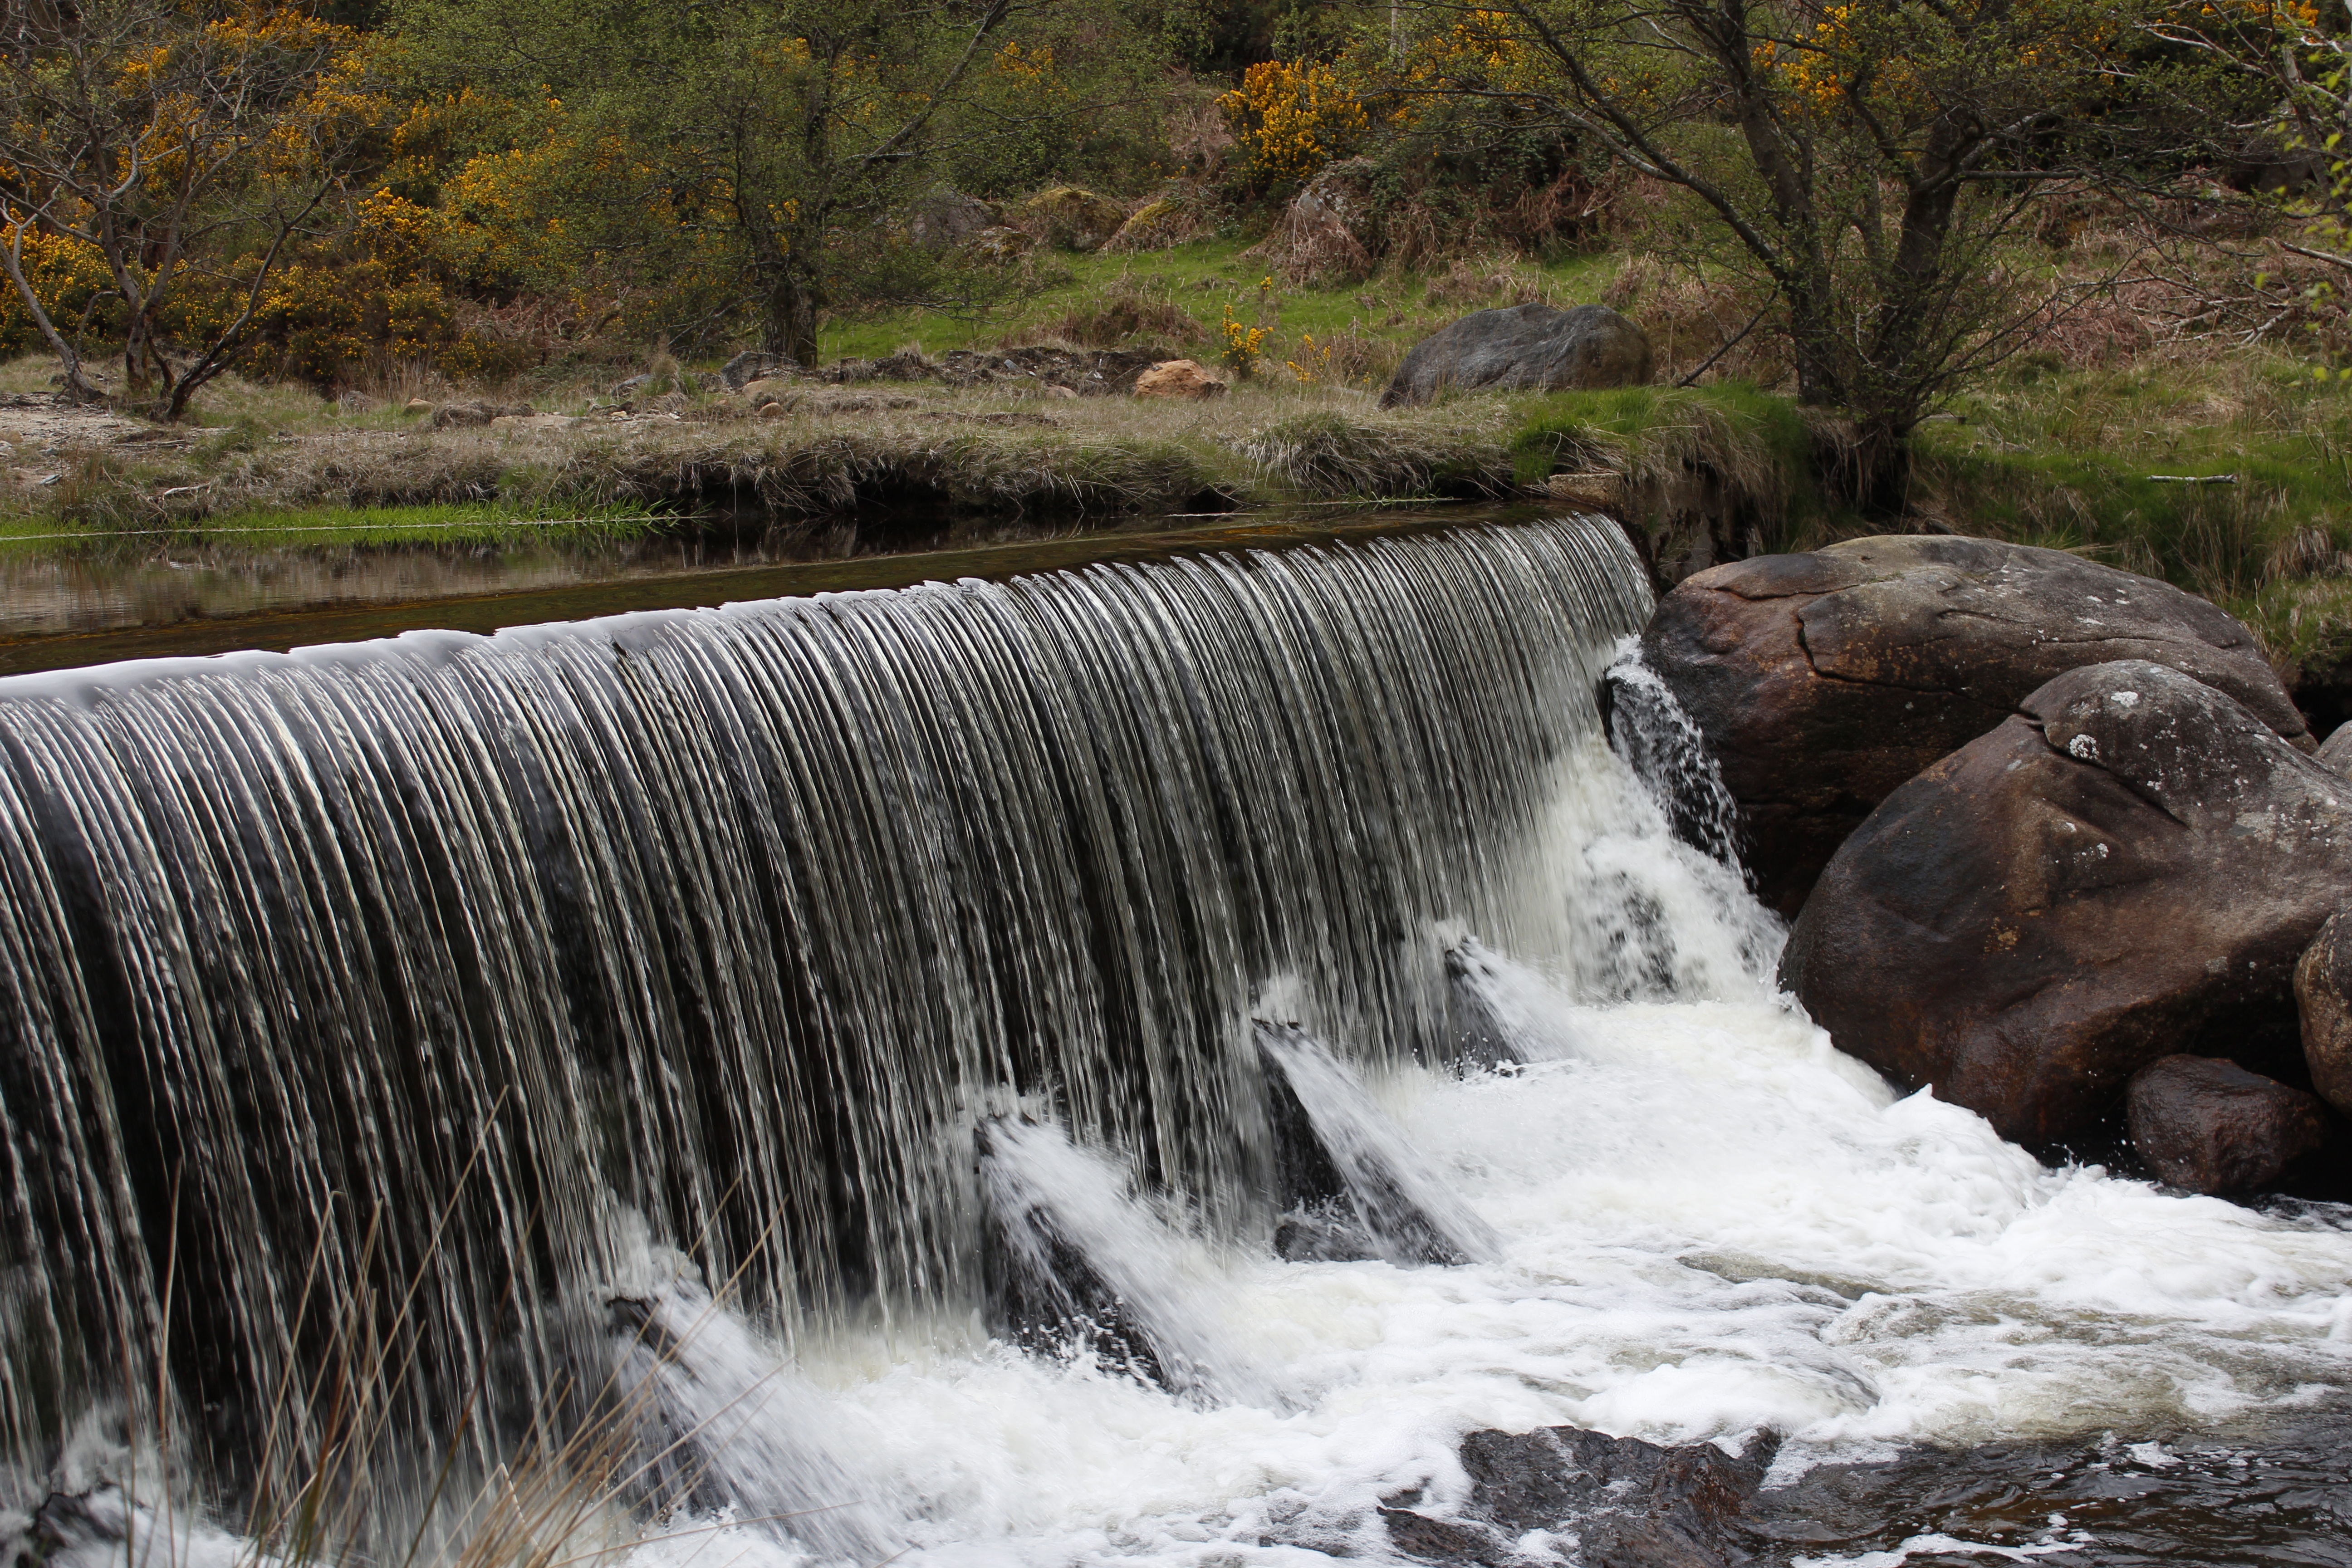
landscape, water, nature, rock, waterfall, river, europe, stream, green, rapid, tourism, body of water, ireland, water feature, watercourse, irish, glendalough, wicklow